Hyland Software

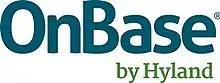
OnBase Logo

Hyland Software's OnBase product integrates document management, business process automation and records management. Industry analysts such as Forrester Research focus on the product's foundational ECM functionality, like imaging and archiving capabilities, as its strengths.